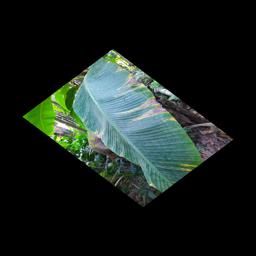
Label: YELLOW SIGATOKA